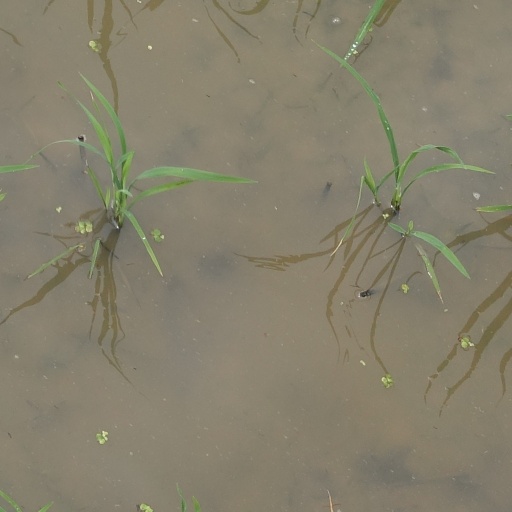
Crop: rice